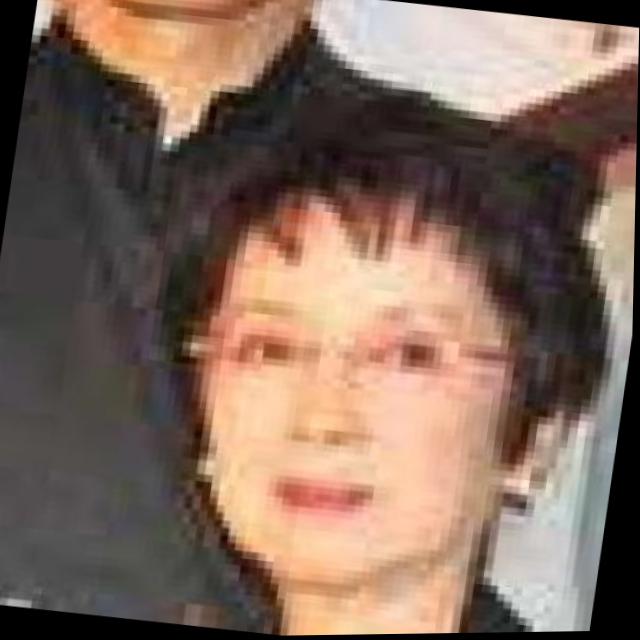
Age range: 45-64